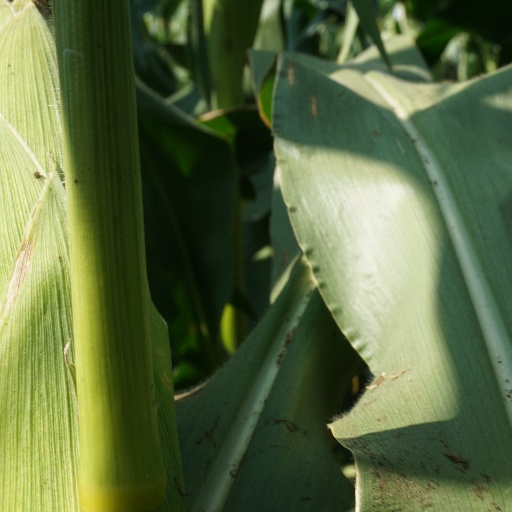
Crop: maize; corn